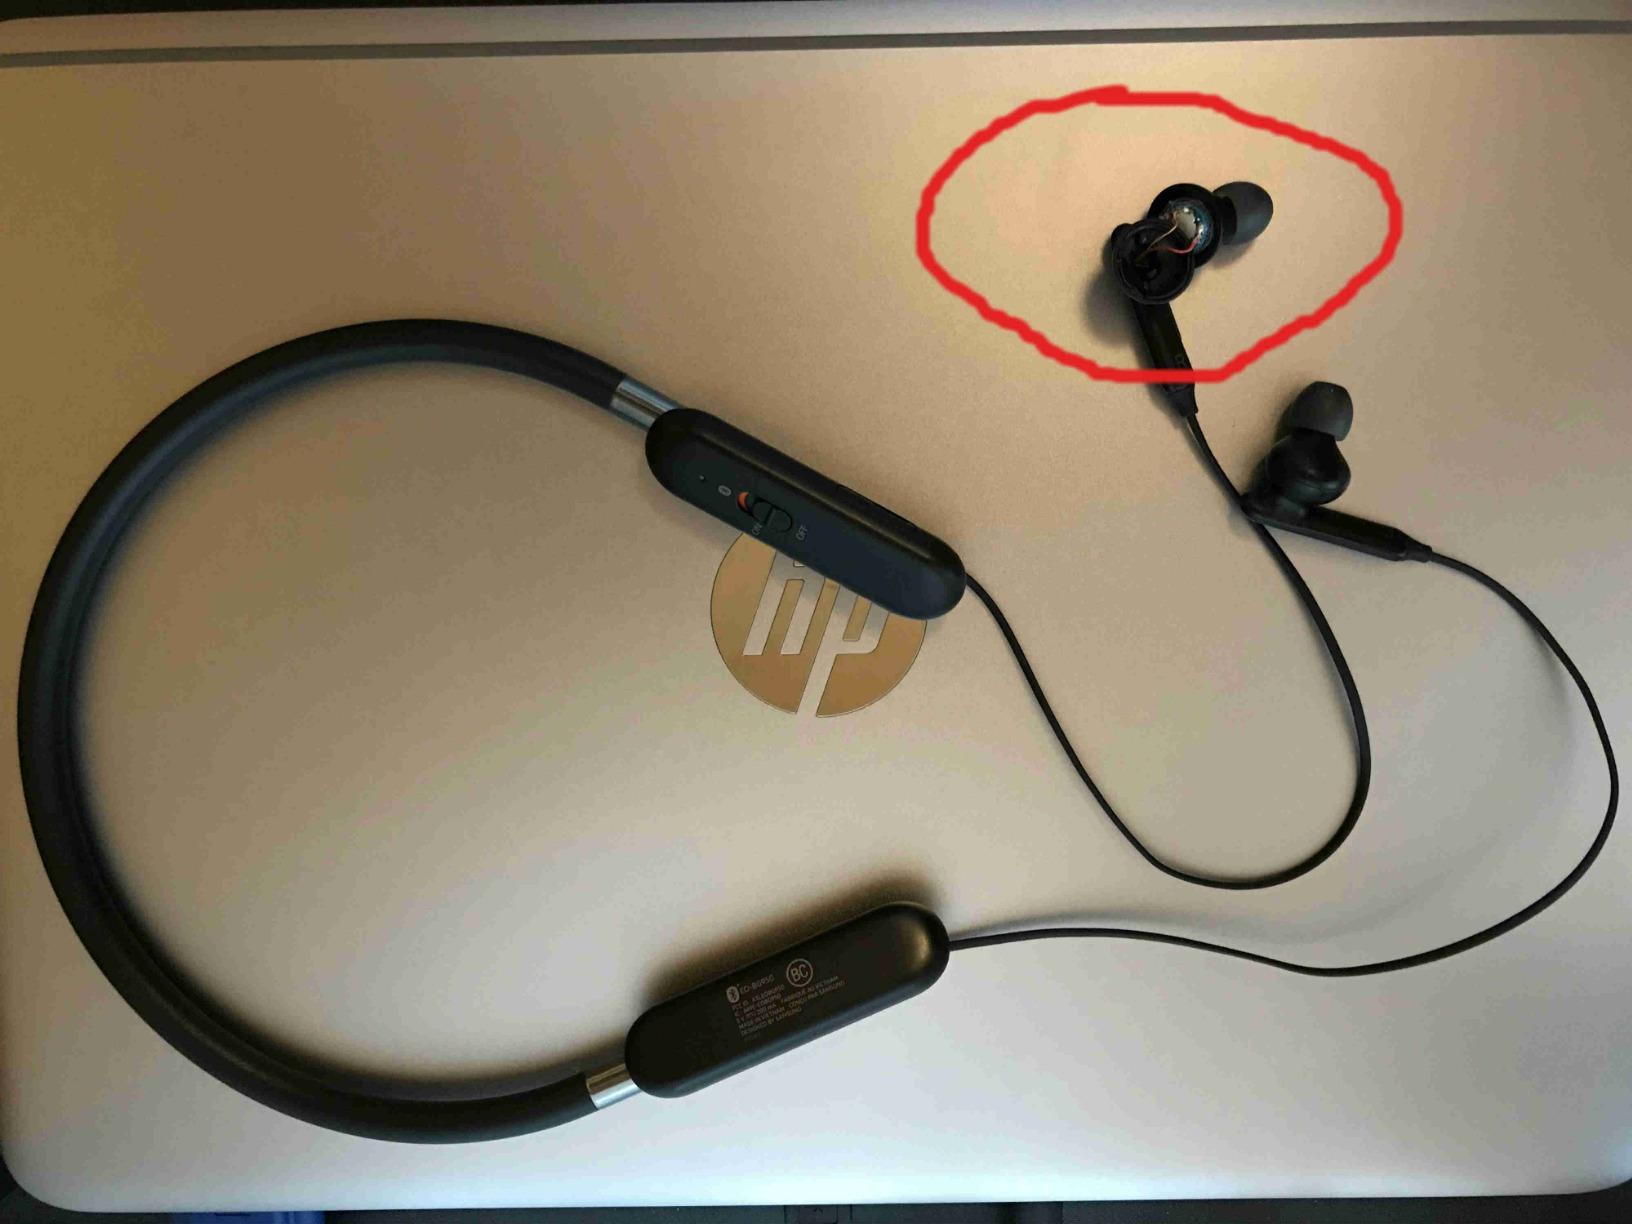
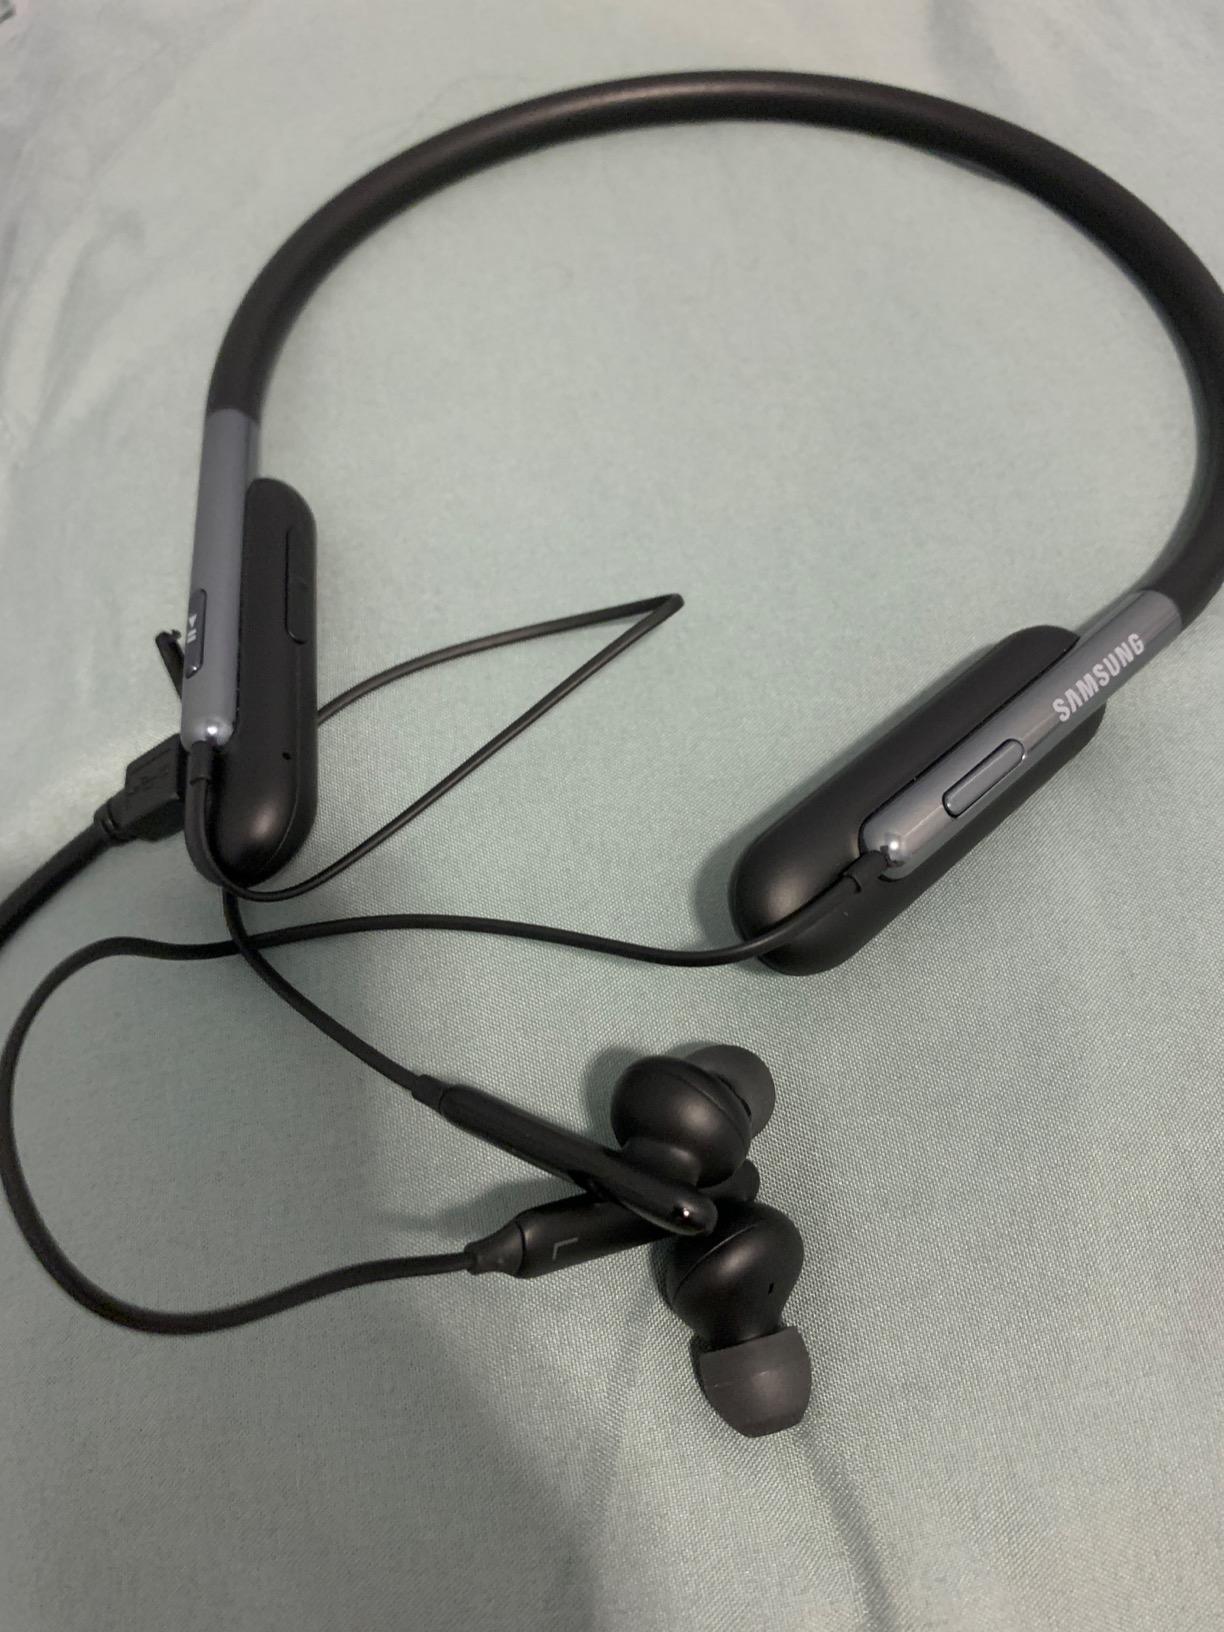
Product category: headphones
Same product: yes